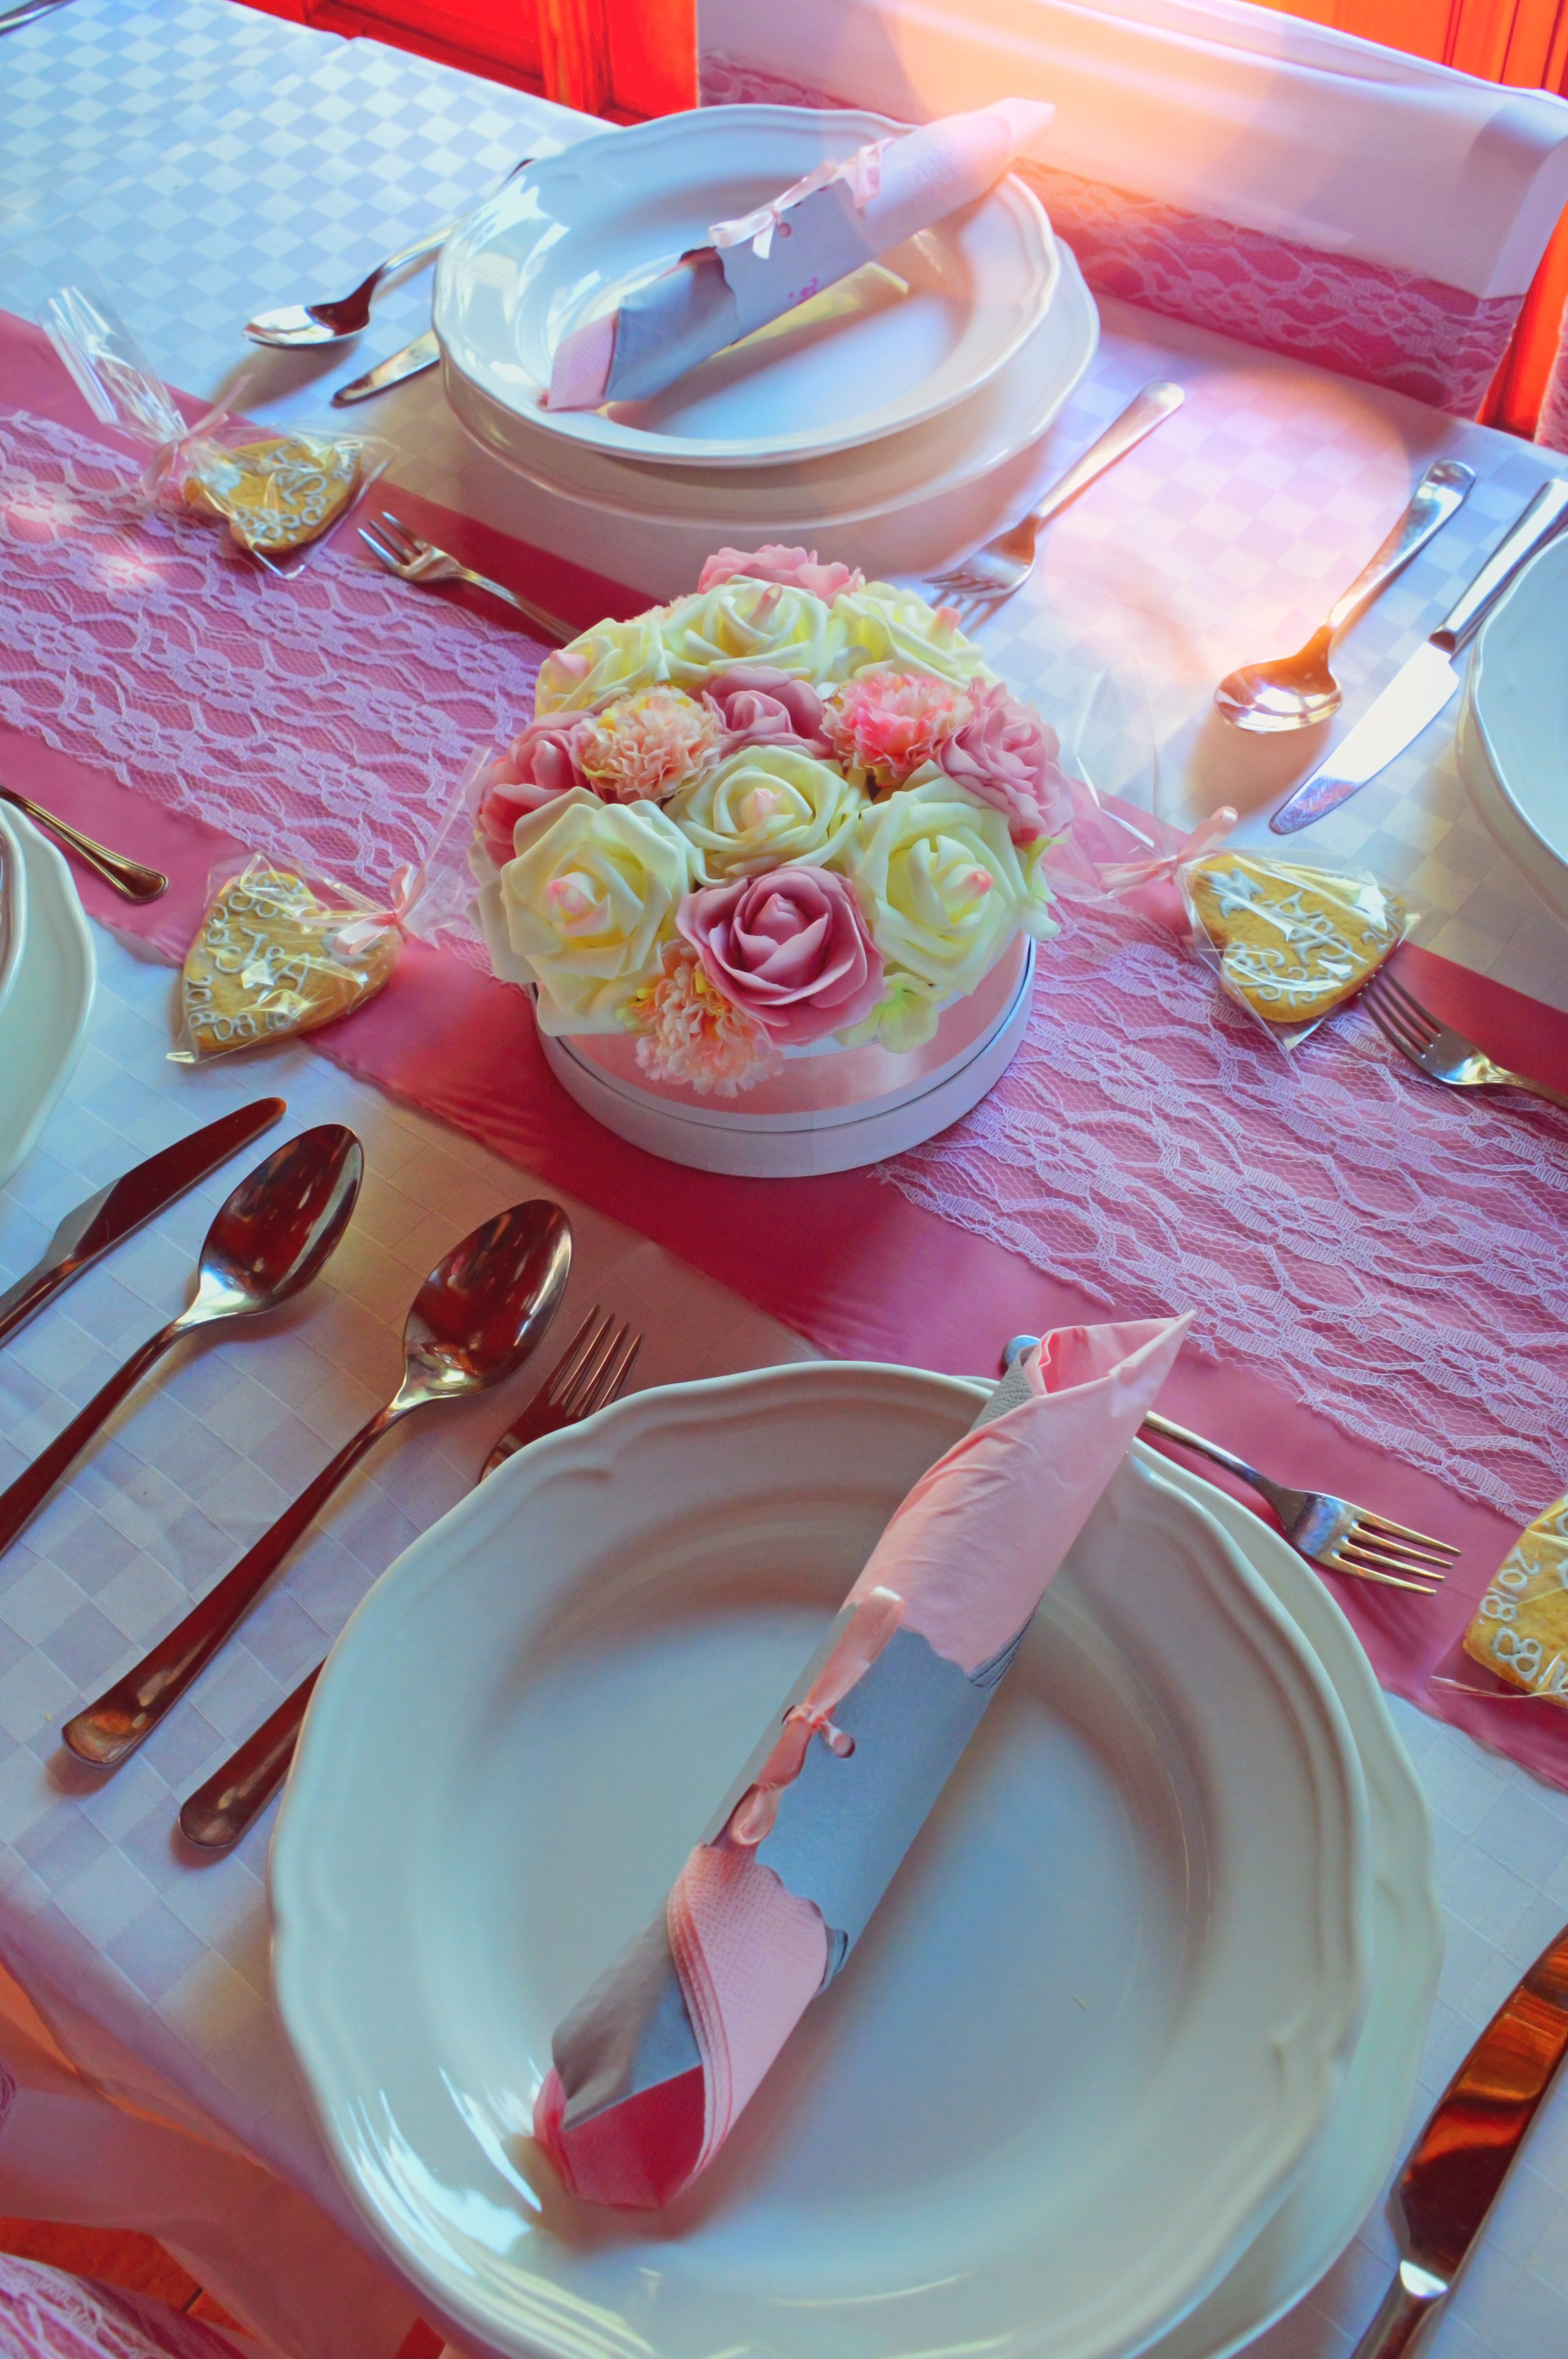
wedding, table, decoration, setting, white, beautiful, centerpiece, party, dinner, restaurant, roses, flower, glass, luxury, bouquet, arrangement, reception, design, decorated, decor, food, event, romantic, interior, background, celebration, love, decorative, green, red, holiday, celebrate, art, ornament, color, vintage, happiness, gift, pink, floral, sweetness, dessert, tableware, brunch, breakfast, baking, buttercream, icing, meal